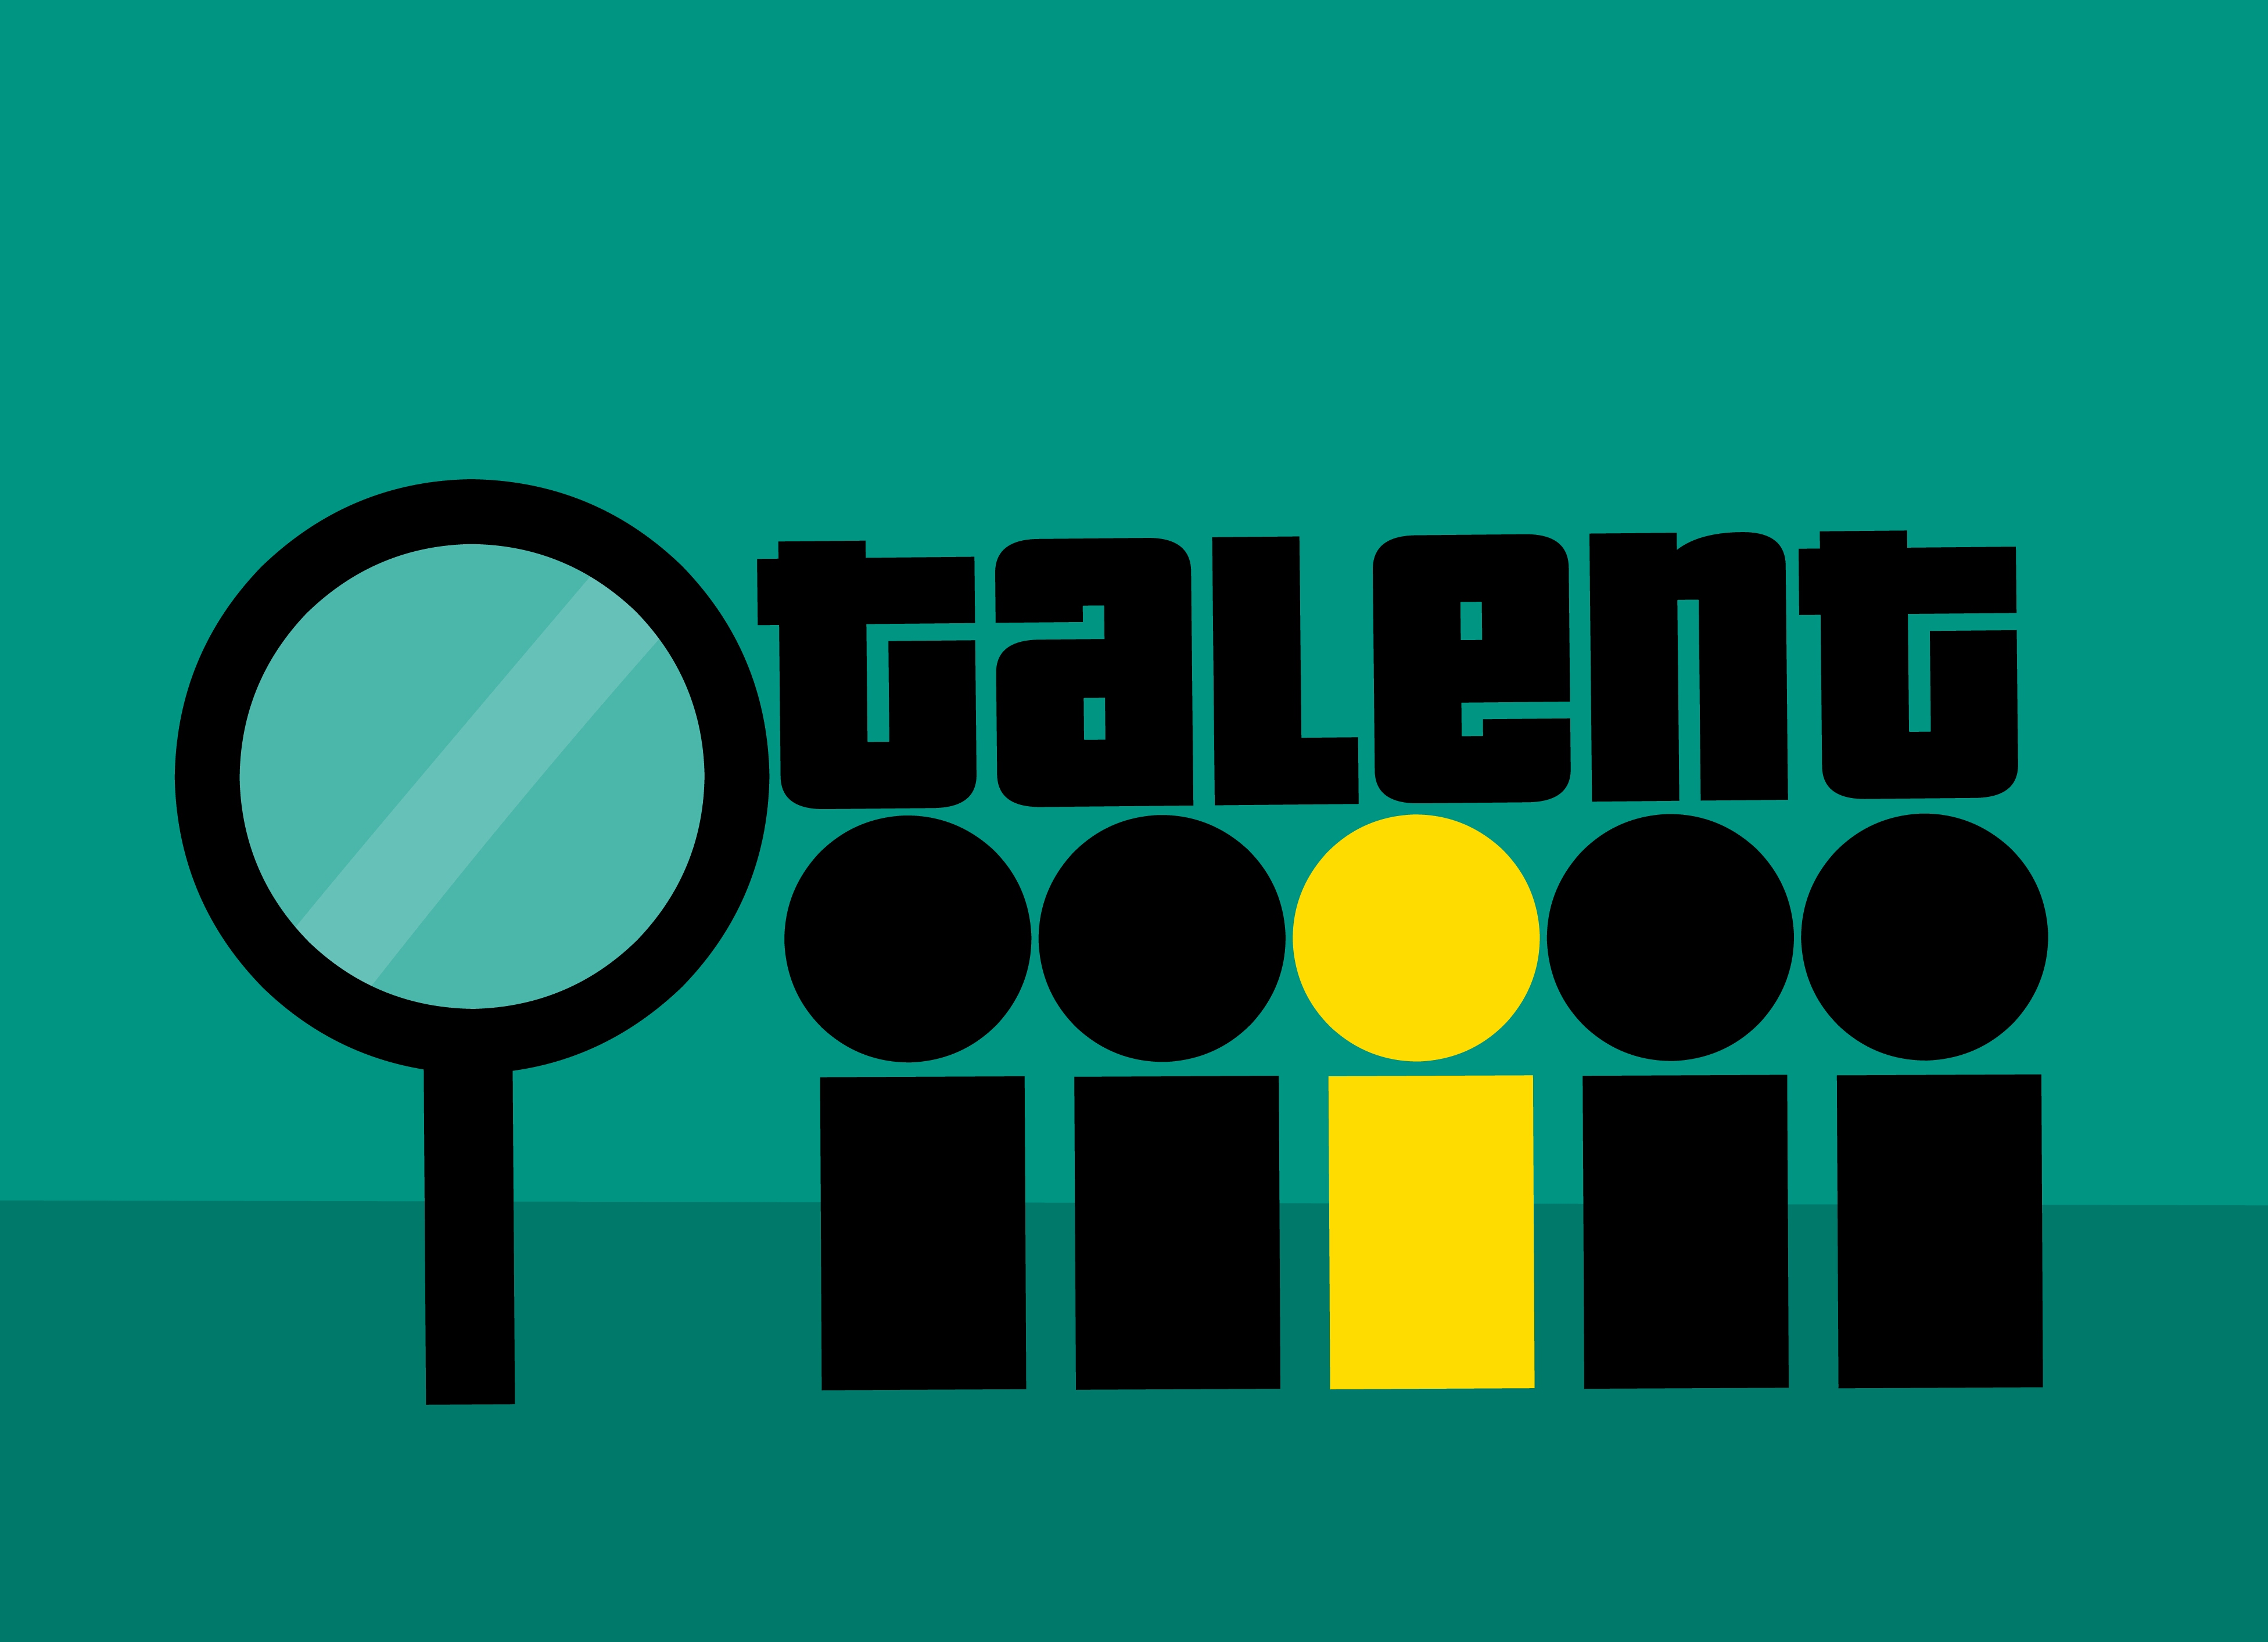
got talent, skill, assessment, career, concept, development, employee, employment, hire, hr, human resources, job, leader, leading, magnifying, symbol, people, performance, persona, recruit, recruitment, success, teamwork, wanted, workforce, green, text, yellow, font, product, logo, graphic design, line, brand, graphics, computer wallpaper